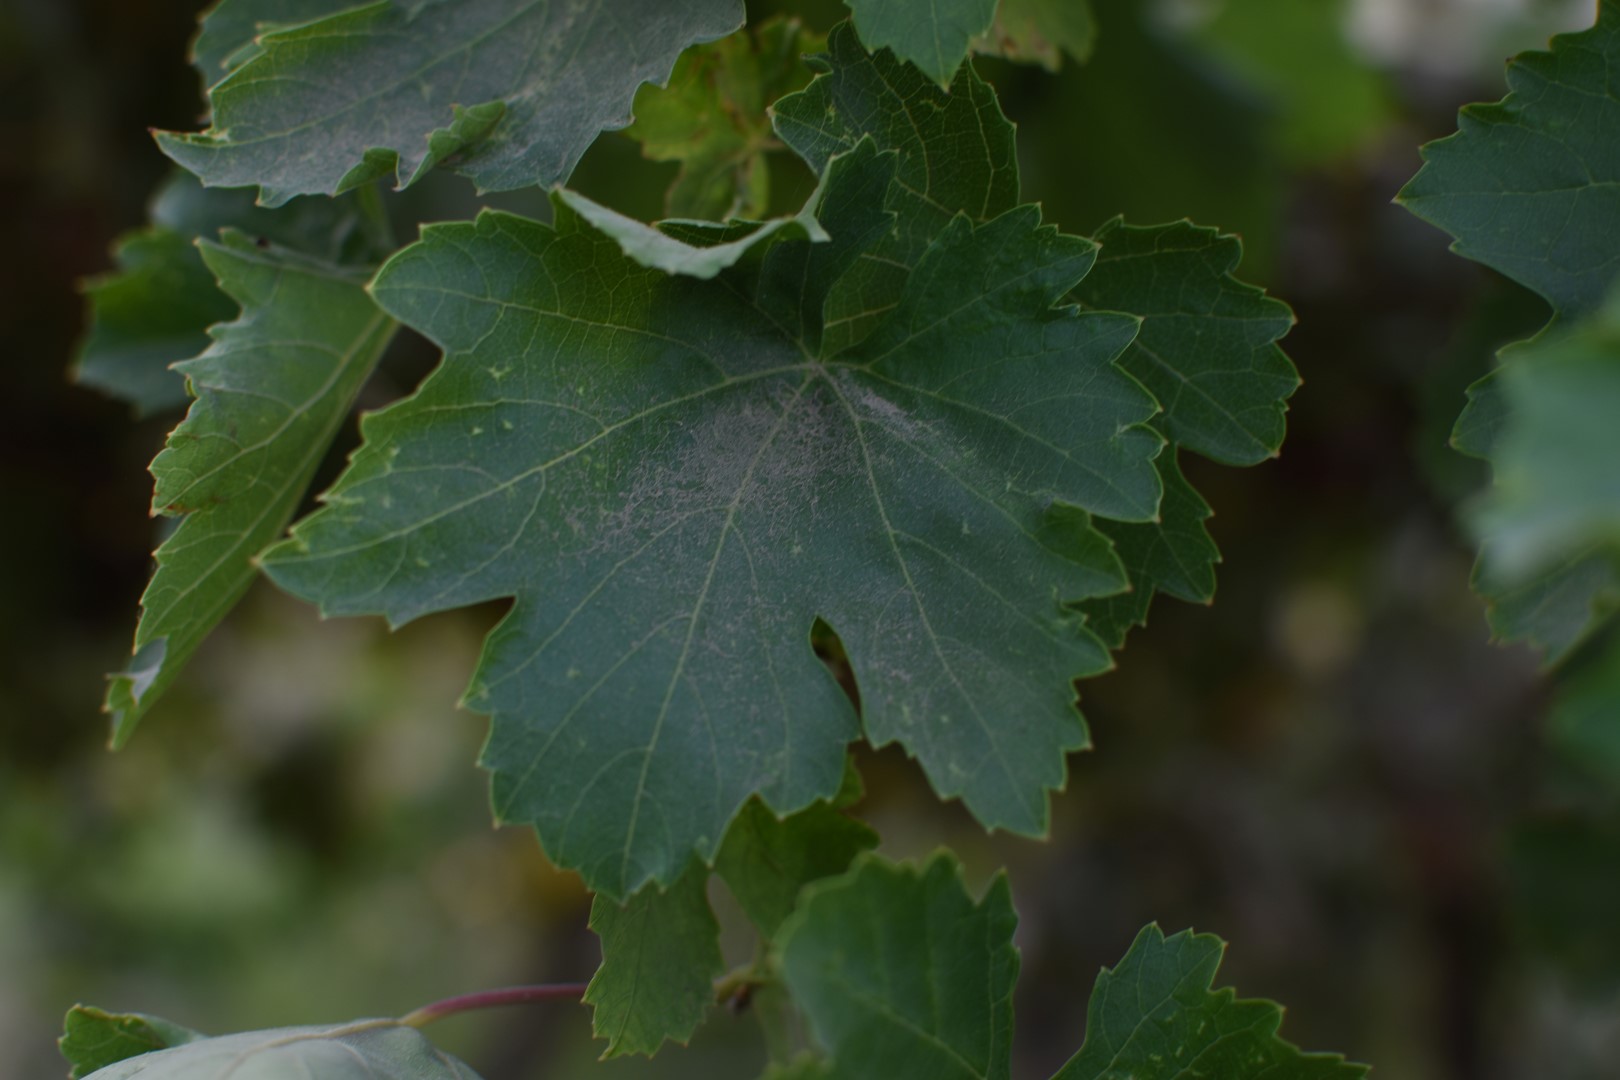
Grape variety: Thompson Seedless